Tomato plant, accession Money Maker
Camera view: bottom (45 deg); turntable rotation: 0 degrees
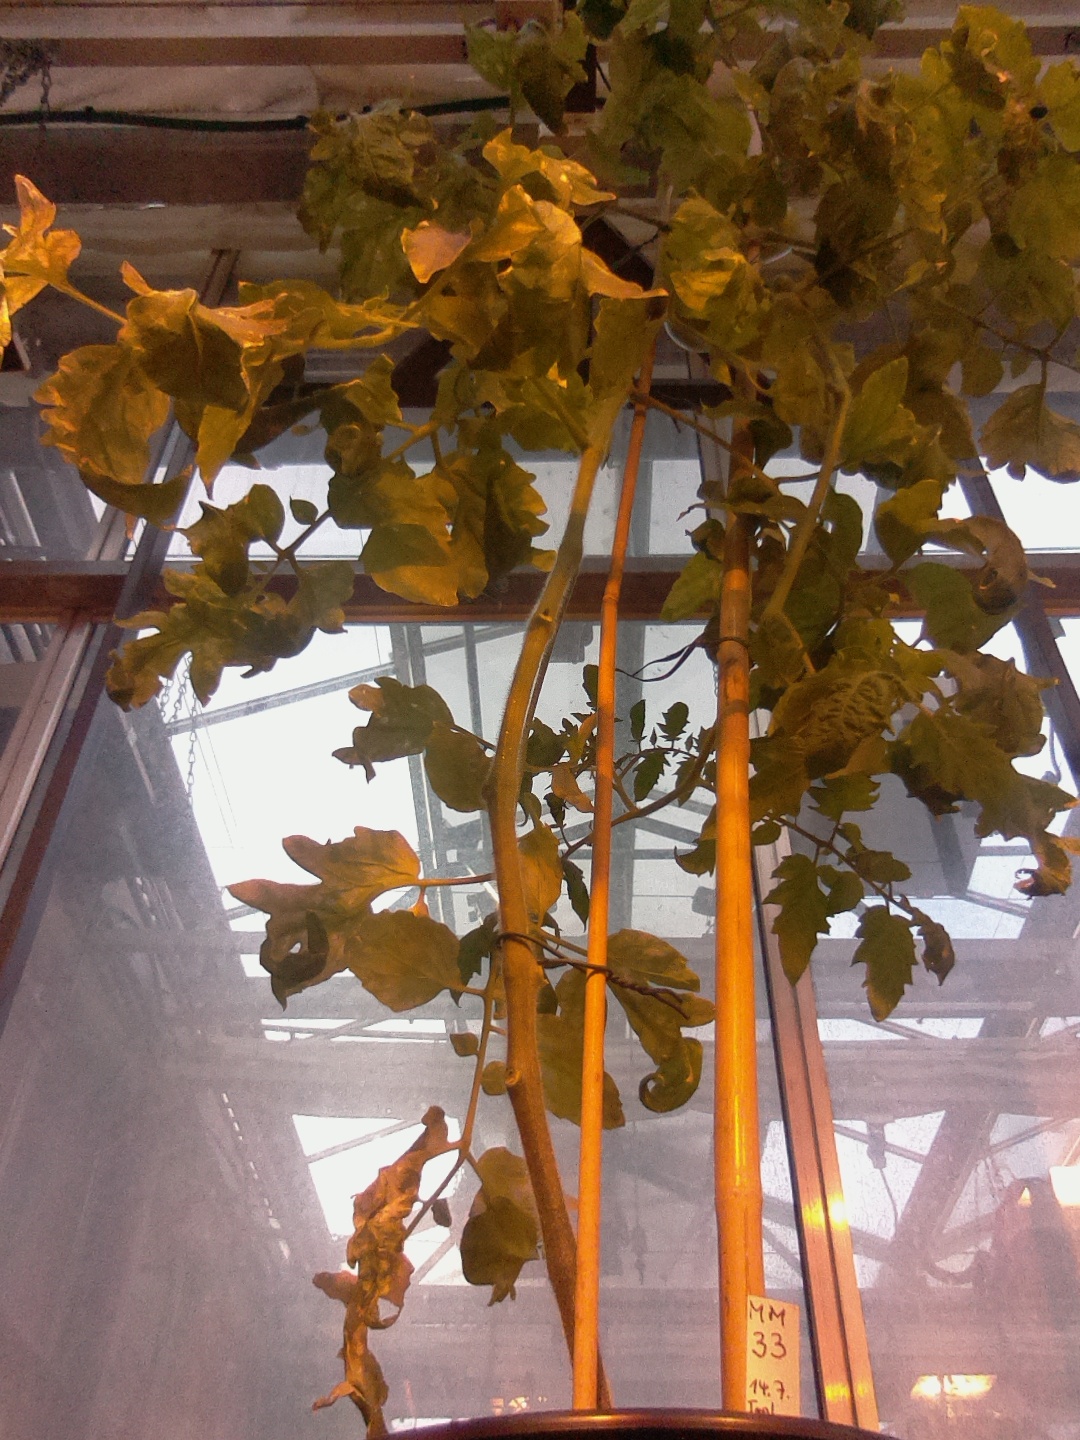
BBCH growth stage 78: 80% -90% of final fruit size